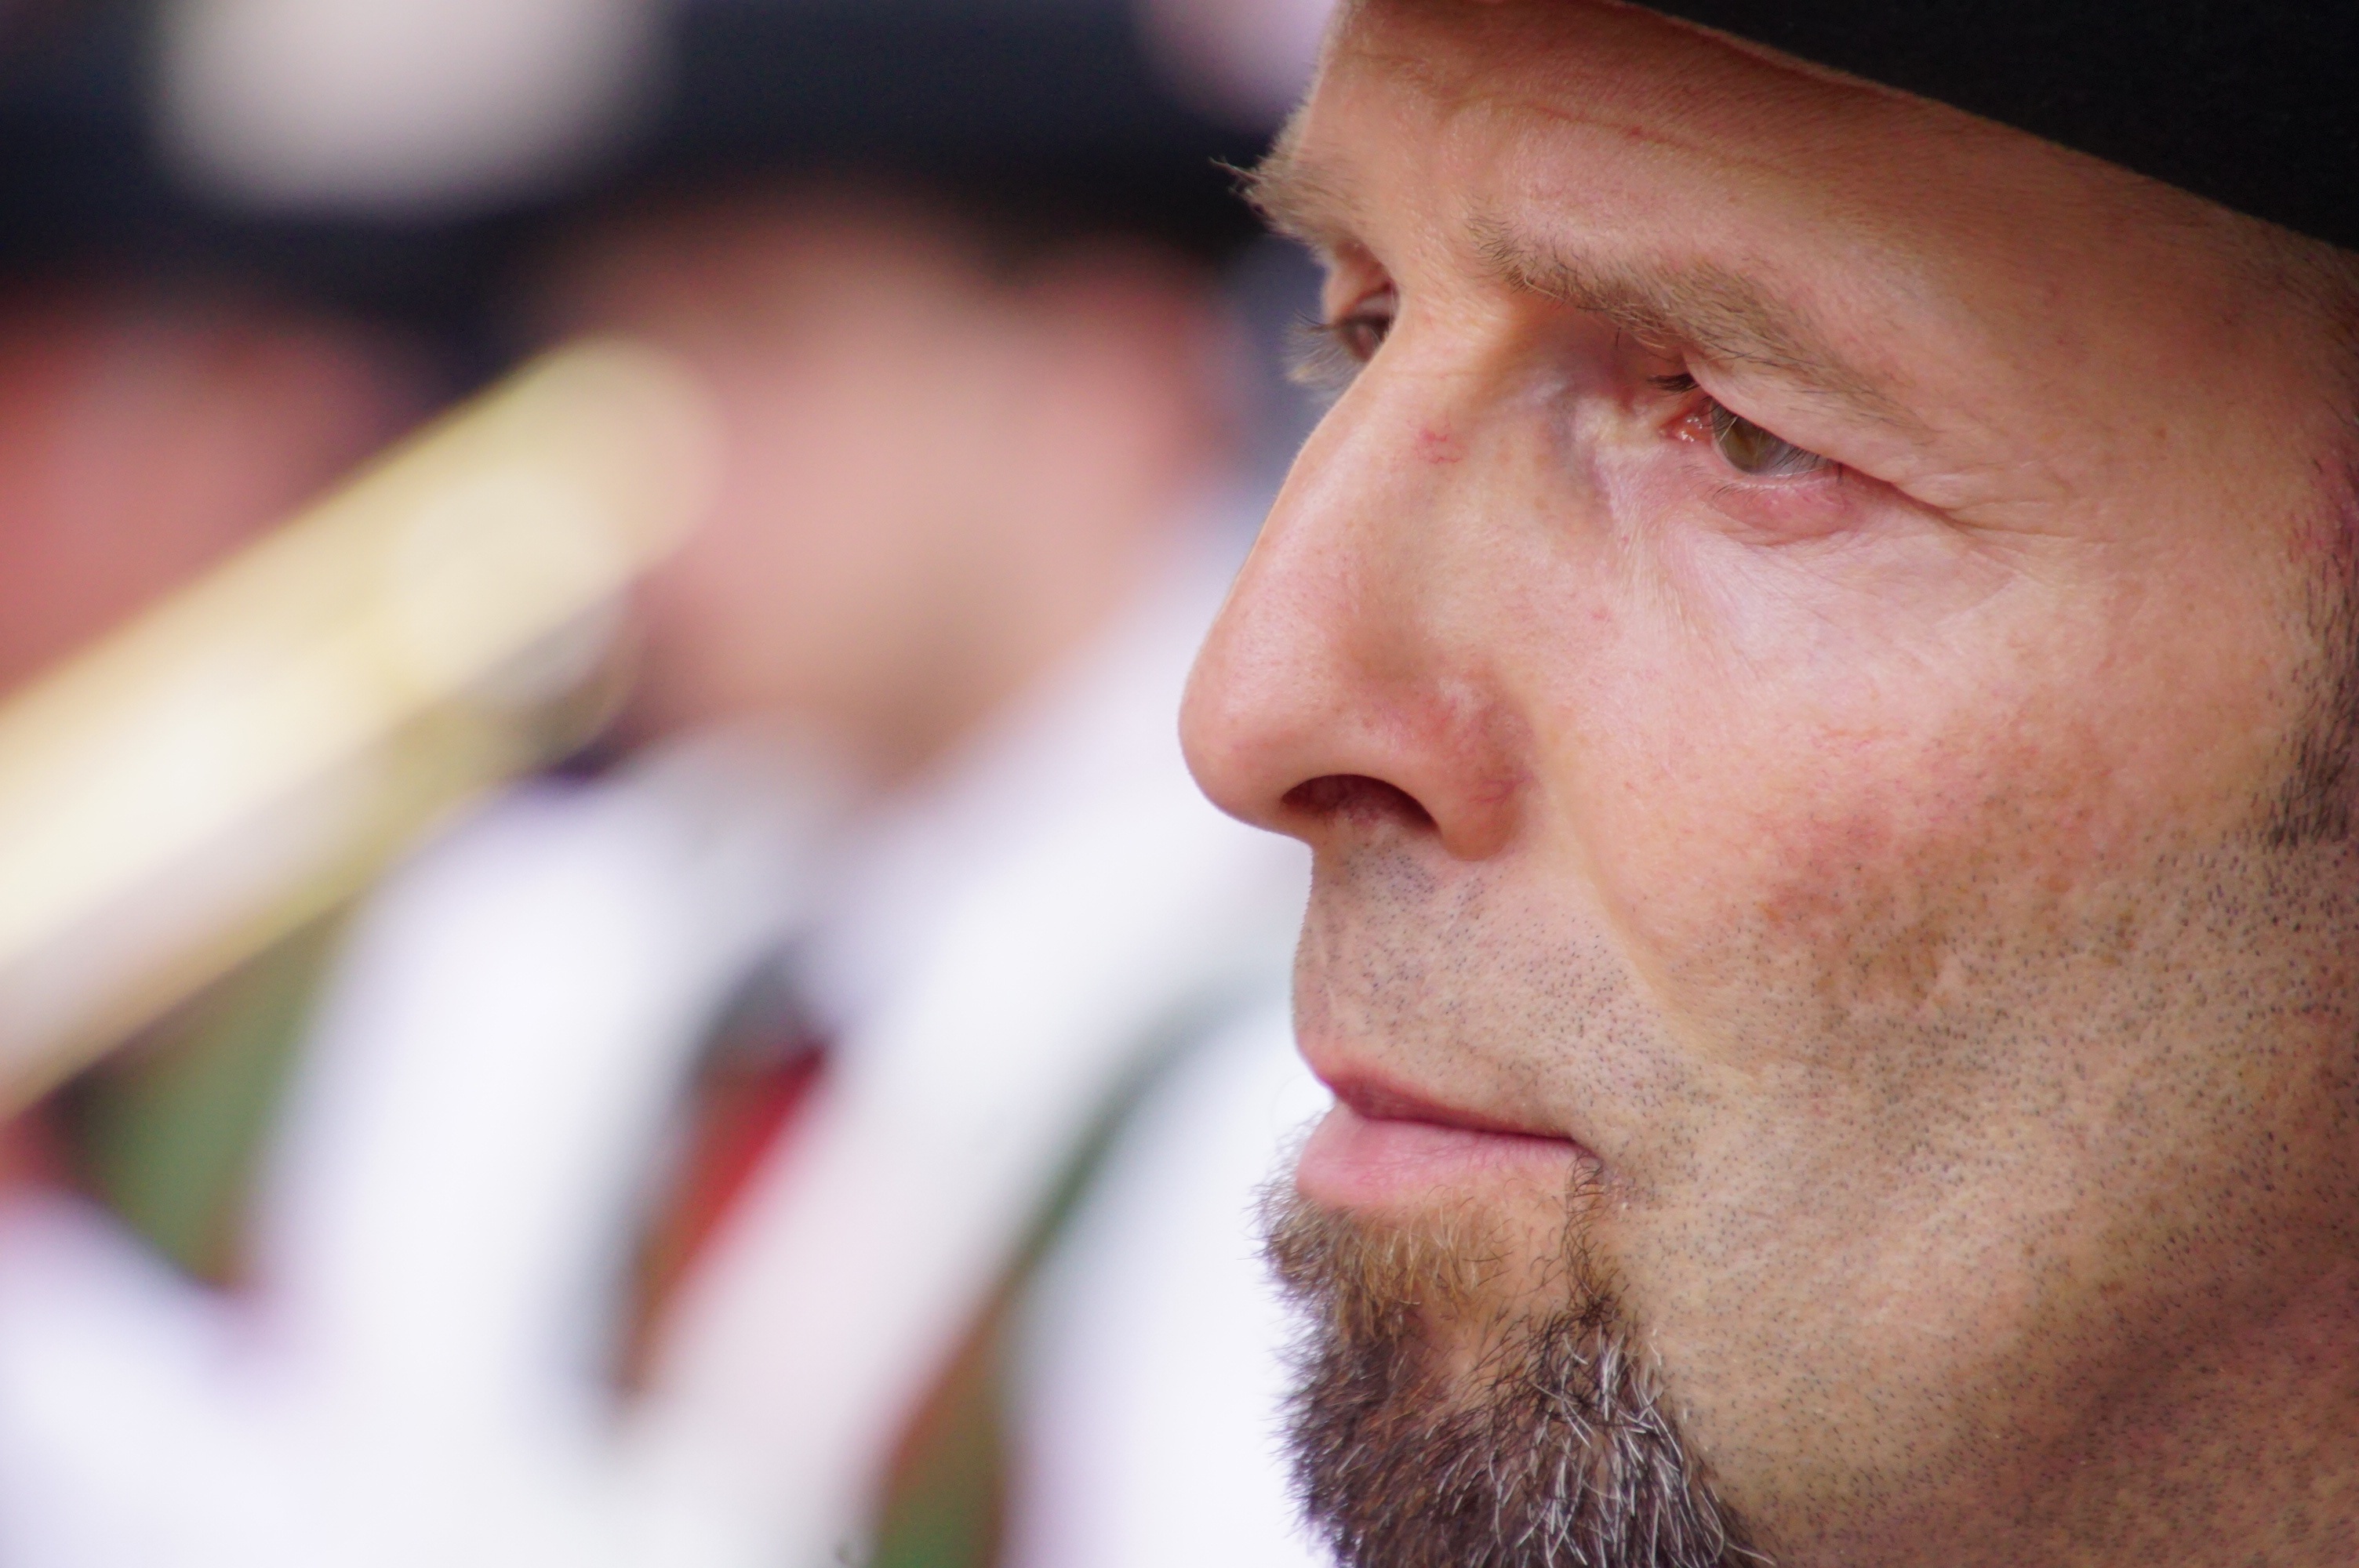
man, person, people, hair, profile, male, clear, portrait, beard, senior citizen, close up, face, nose, head, look, skin, amazed, hard, quiet, decided, facial hair